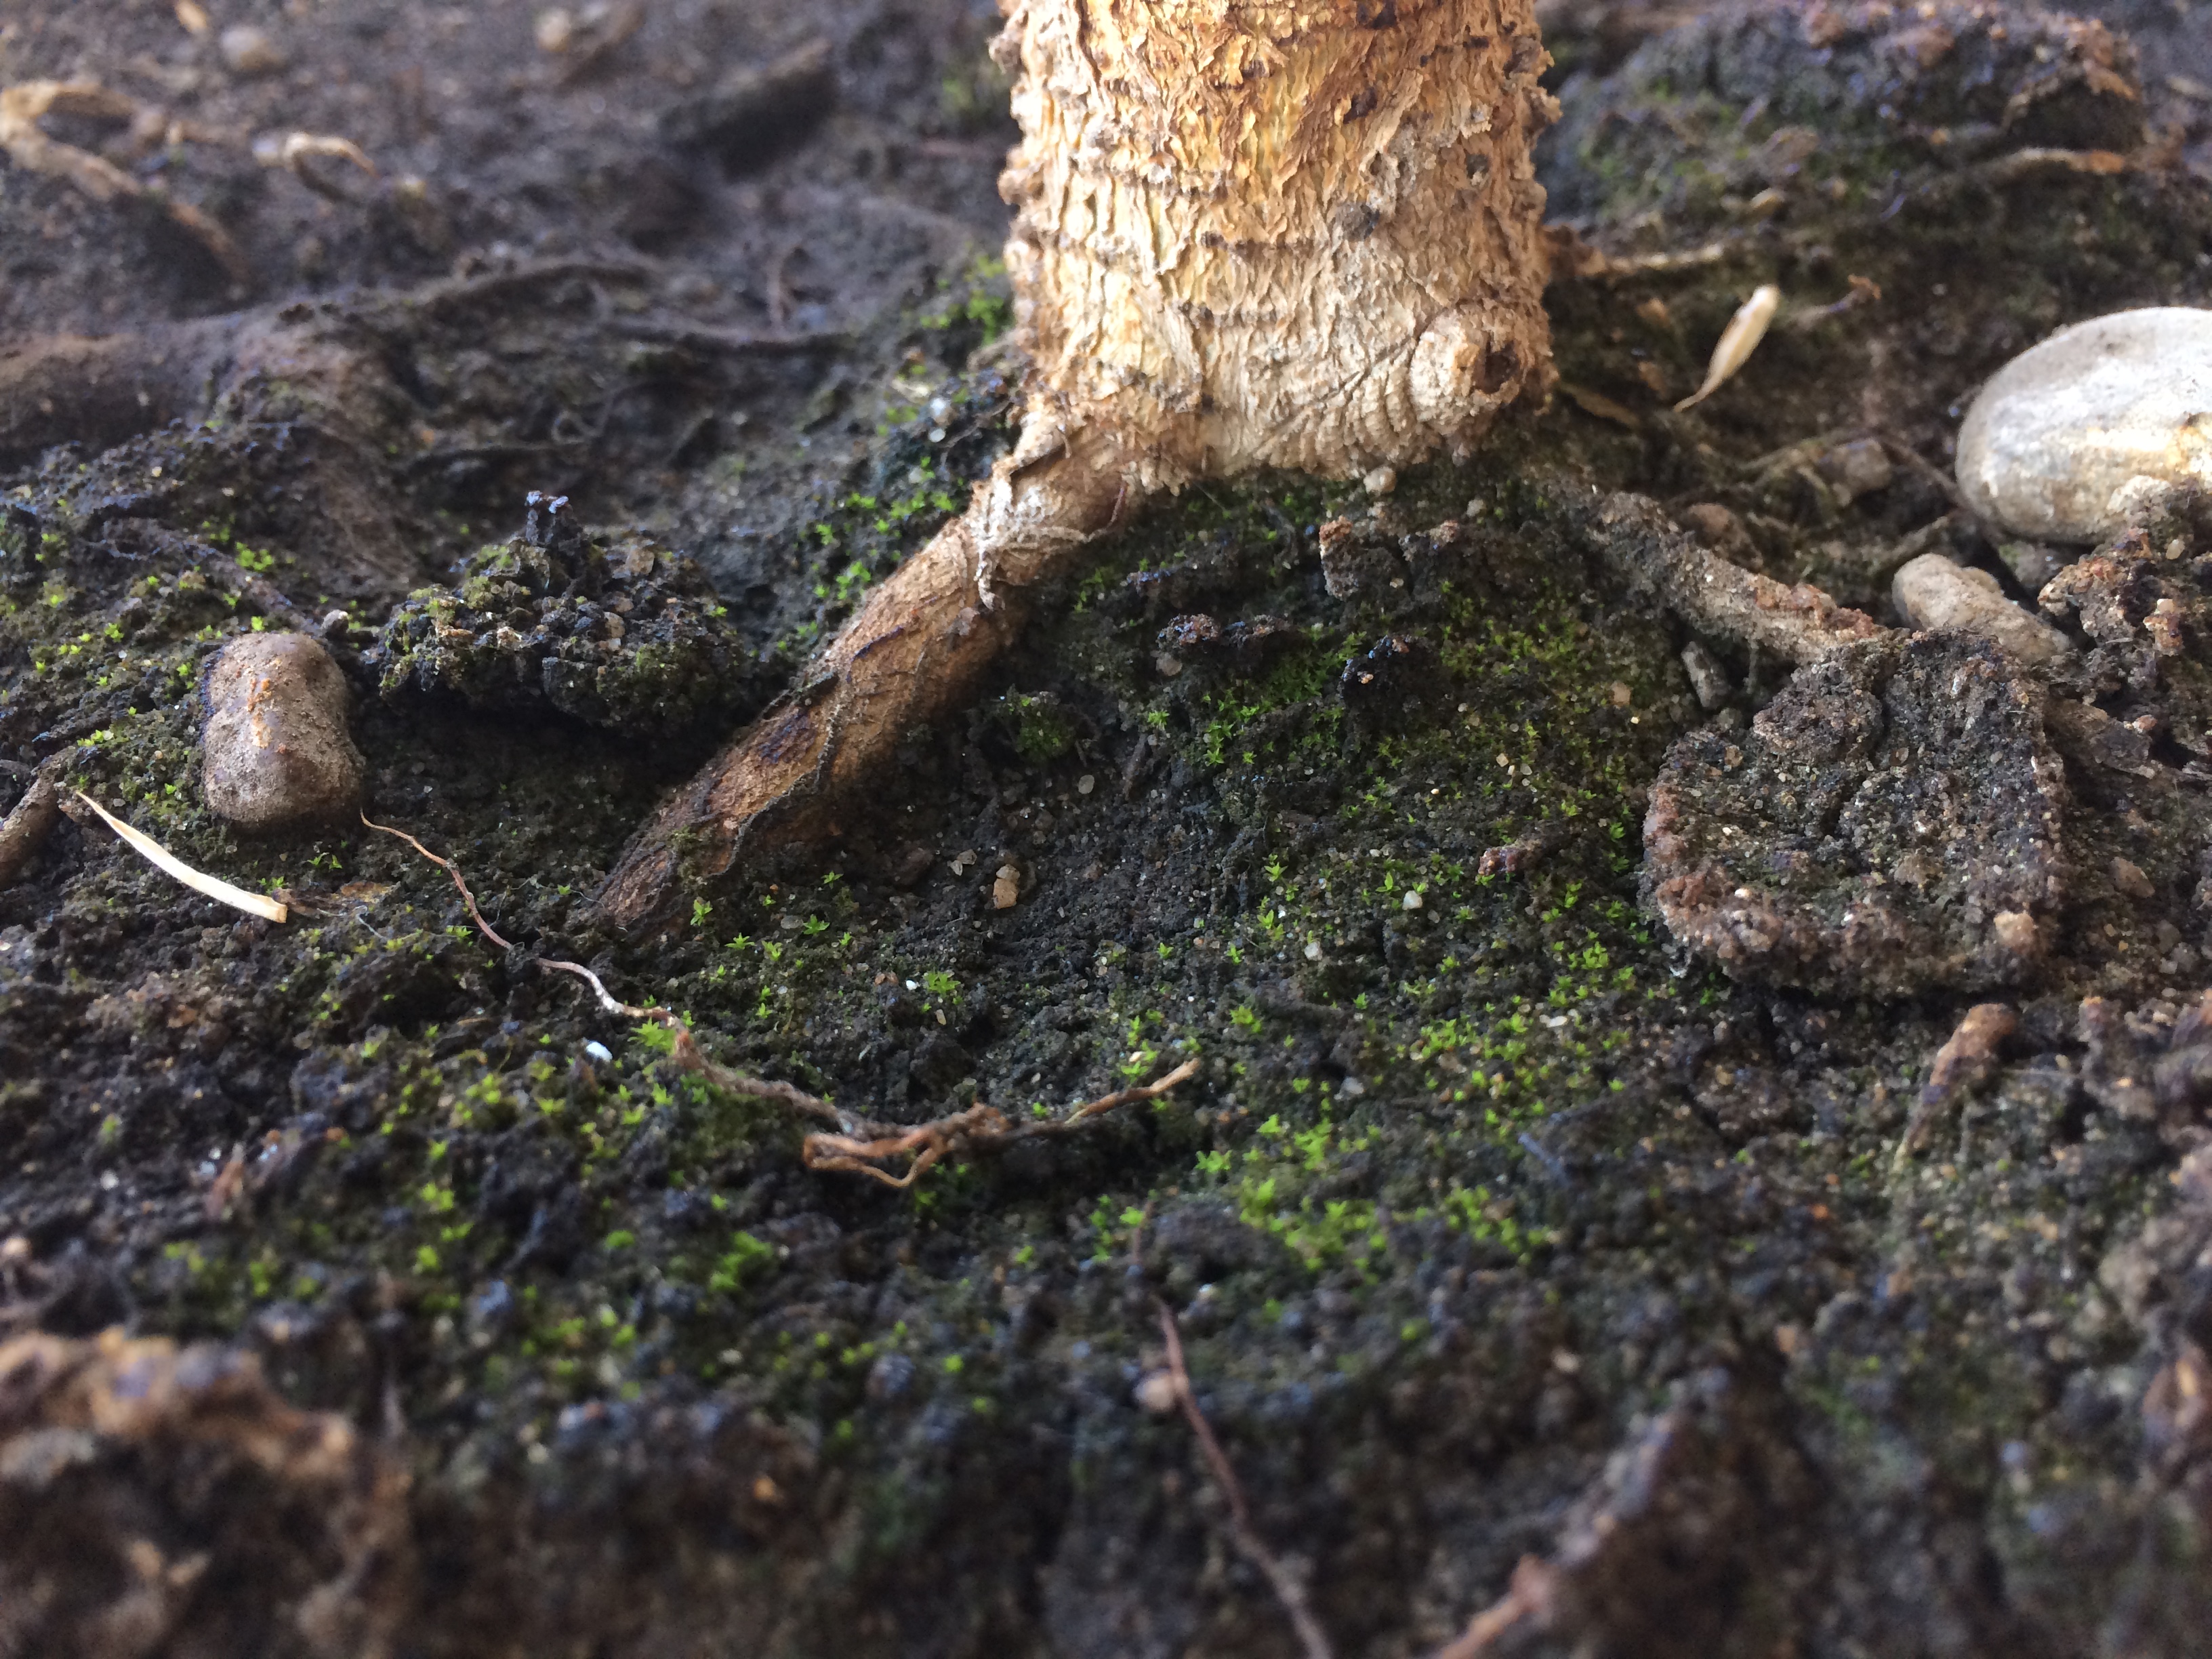
wood, tree, soil, plant, trunk, organism, close up, leaf, adaptation, branch, hand, plant stem, forest, root, moss